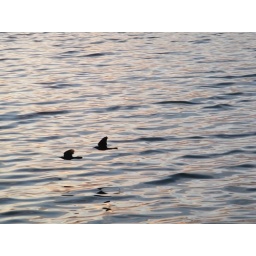
two birds flying close together right above the water